List of Warwickshire County Cricket Club grounds

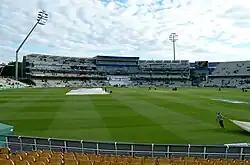
Edgbaston Cricket Ground was first used in 1894 and has staged the vast majority of Warwickshire's games.

Warwickshire County Cricket Club is one of the 18 member clubs of the English County Championship, representing the historic county of Warwickshire. The club was established on 8 April 1882 and has played first-class cricket since 1894, List A cricket since 1963, and Twenty20 cricket since 2003. Unlike most professional sports, in which a team usually has a single fixed home ground, county cricket clubs have traditionally used different grounds in various towns and cities within the county for home matches, although the use of minor "out grounds" has diminished since the 1980s. Warwickshire have played first class, List A, or Twenty20 matches at eleven different grounds. Six of these grounds are or were located in the cities of Birmingham and Coventry, which no longer lie within the administrative county of Warwickshire due to changes in the county boundaries in England in 1974.